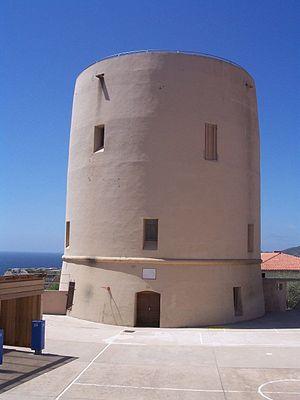
Bonifacio (Corse) - Torrione, première tour de guet de Bonifacio. Détruit en 1901, il est rebâti en 1984